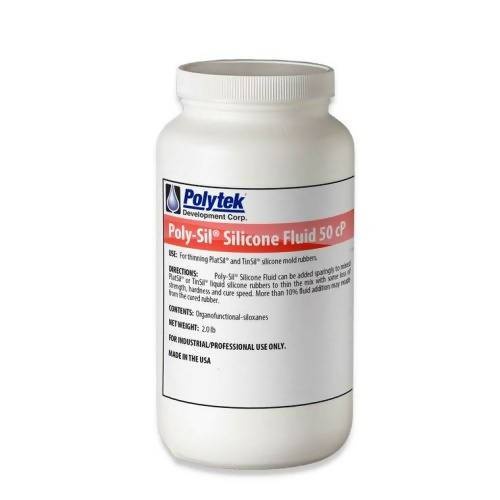
Silicone Fluid (50 cSt)
This very low-viscosity silicone fluid can be added sparingly to liquid PlatSil® and TinSil® silicone rubbers to thin the mix with some loss of strength, hardness and cure speed. Do not exceed 10% fluid addition as it may exude from the cured rubber. Example: 10% addition of Silicone Fluid (50 cSt) to TinSil® 80-30 will decrease the Shore Hardness from Shore A30 to Shore A20-A25. FOR INDUSTRIAL/PROFESSIONAL USE ONLY.
Brand: Polytek Development Corp
Category: Hardware > Building Consumables > Chemicals